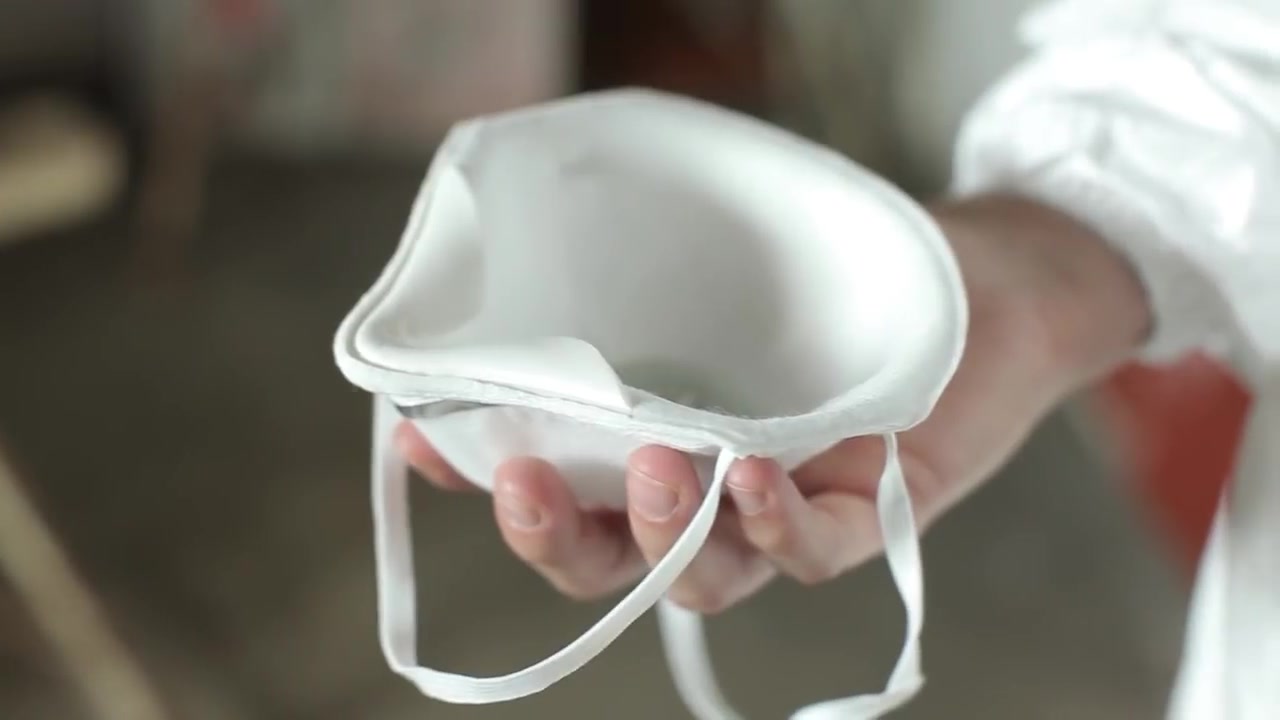
Objects detected:
Mask